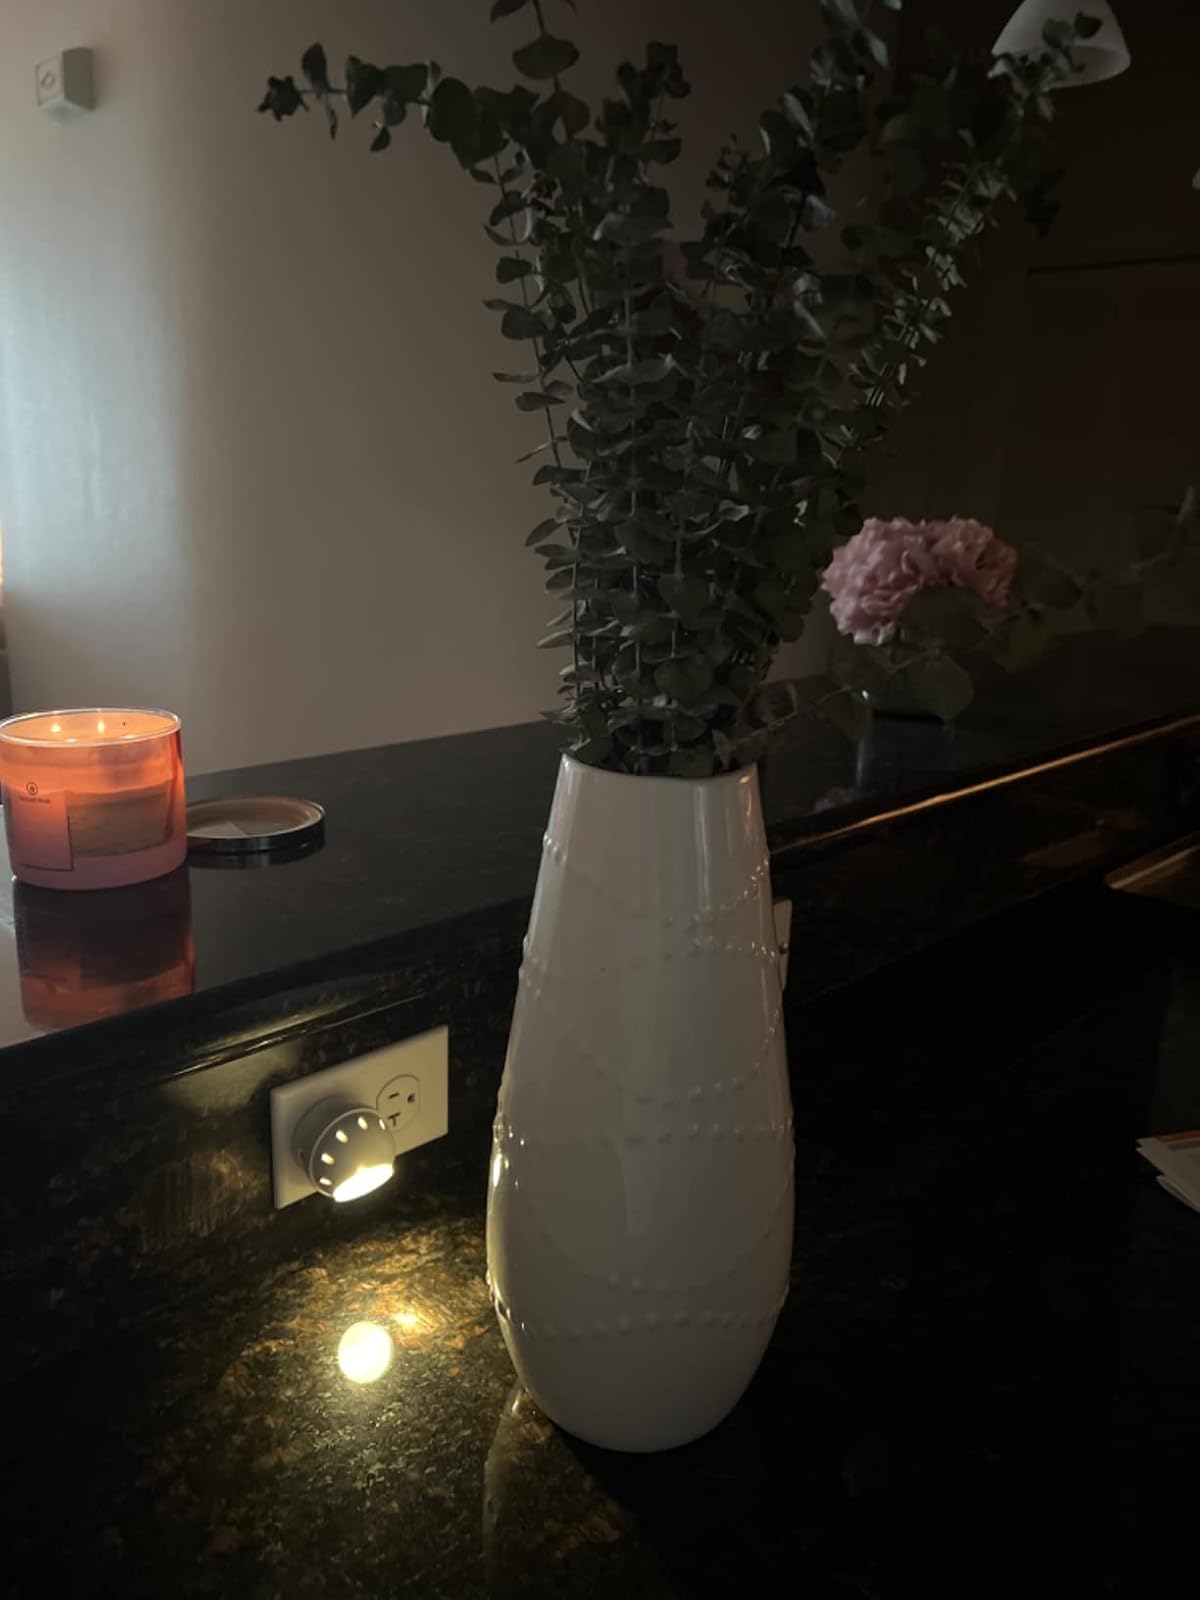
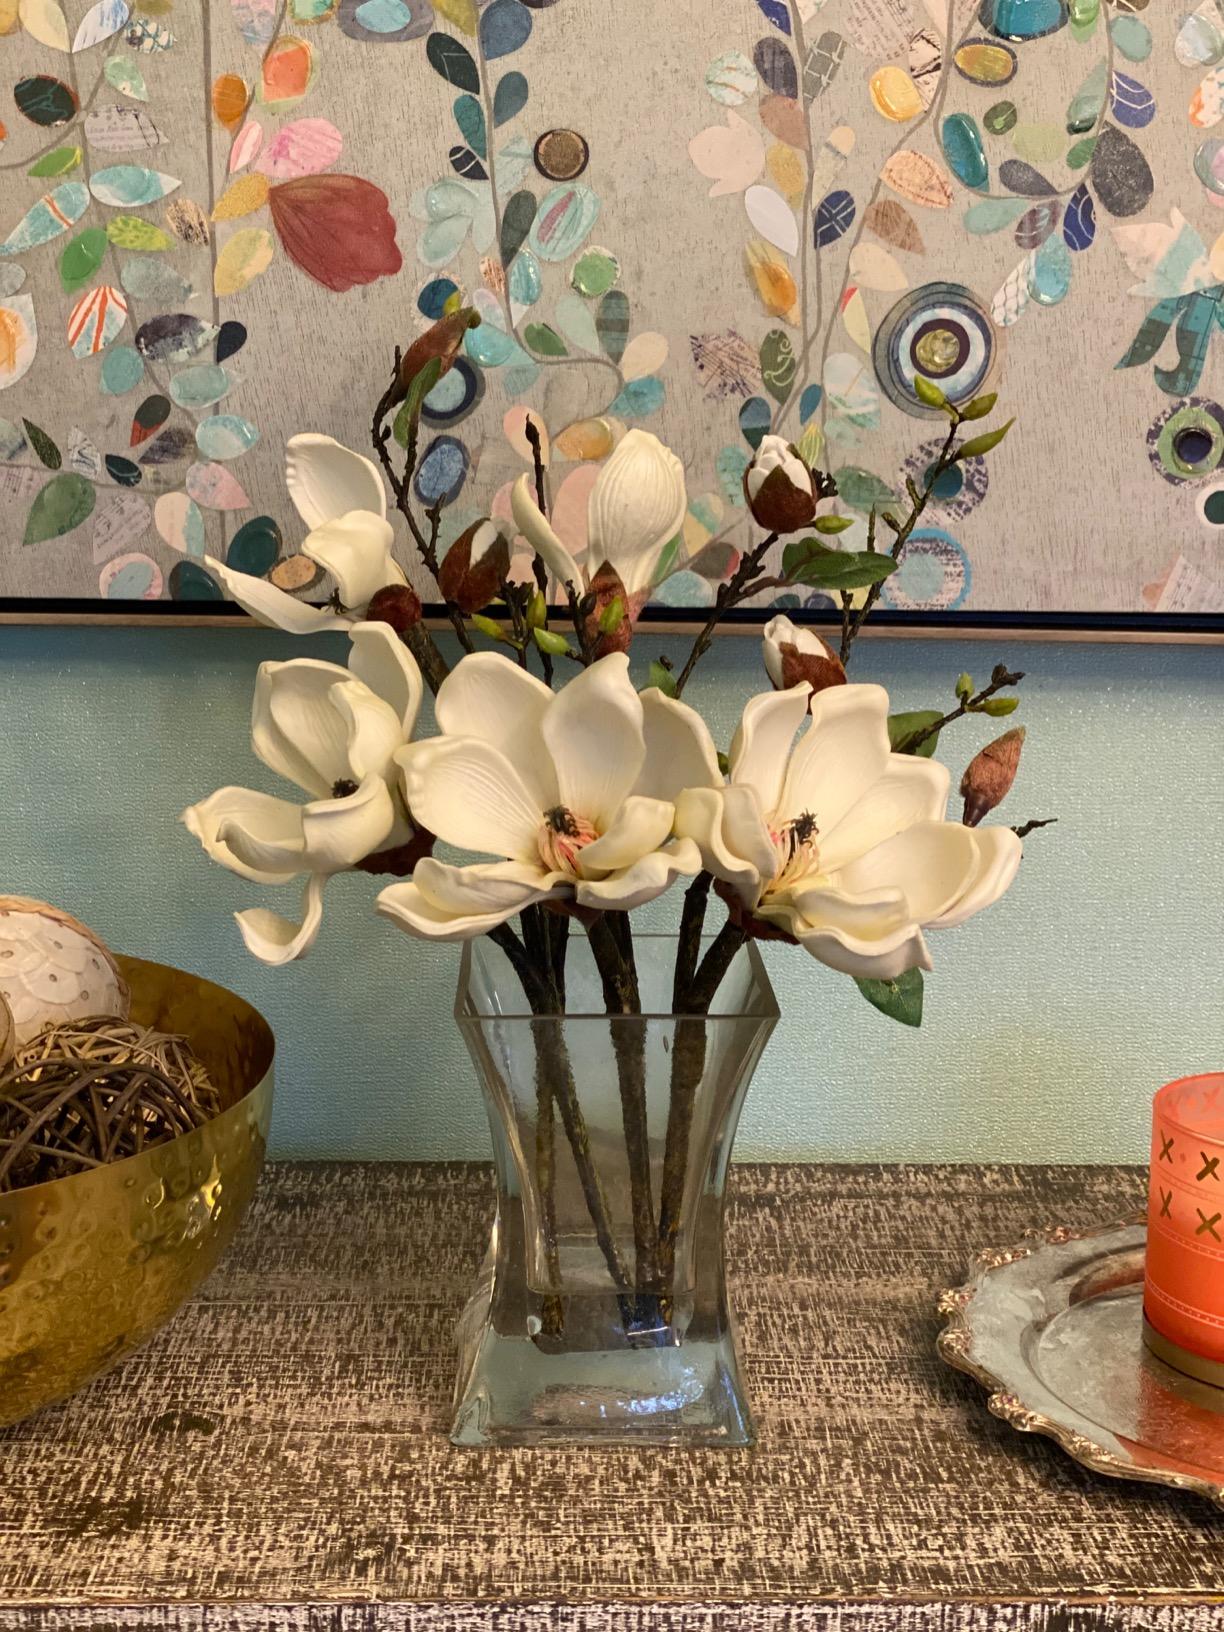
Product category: vase
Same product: no